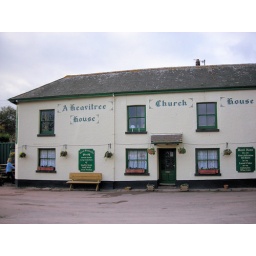
Situated on the road from Kingsbridge to Torcross, the Church House Inn nestling under the tower of Stokenham Church.